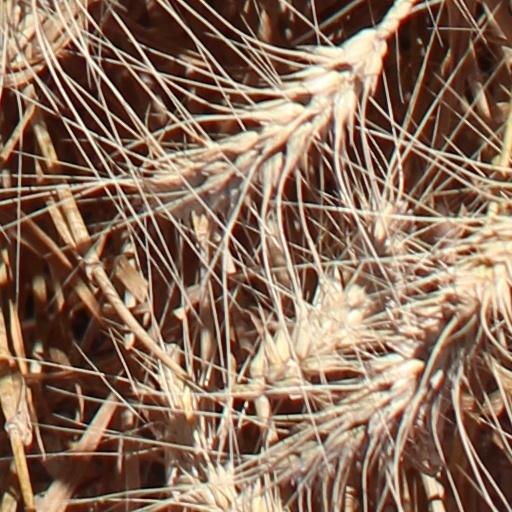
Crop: wheat